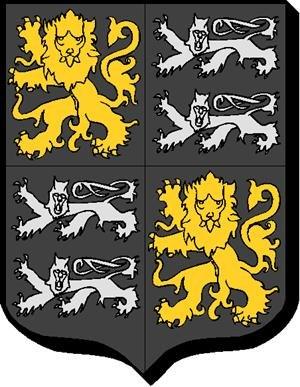
Blason de la famille Brocas of Beaurepaire &amp
Cette famille de la Noblesse britannique, entre les XIVᵉ et XVIIIᵉ siècles, était une branche de la Maison de Brocas, seigneurs de Brocas en Aquitaine aux XIIᵉ et XIIIᵉ siècles.